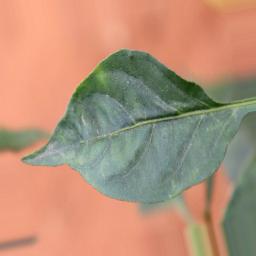
Label: healthy